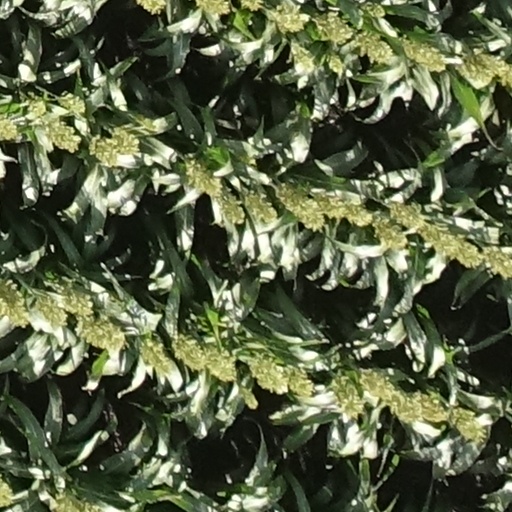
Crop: sorghum